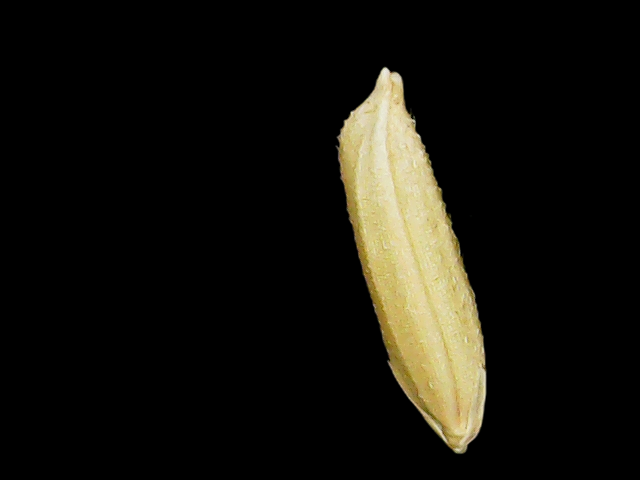
Rice variety: Binadhan07